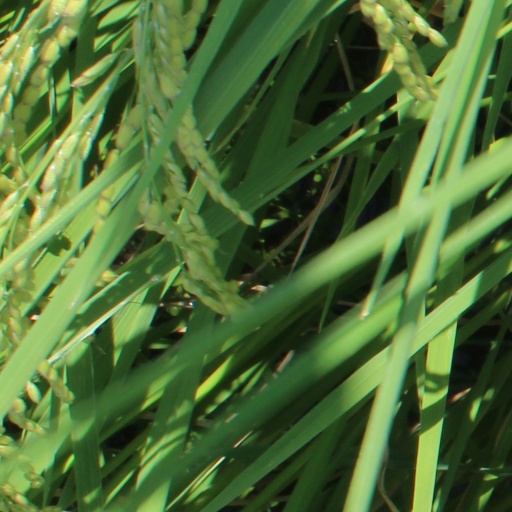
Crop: rice